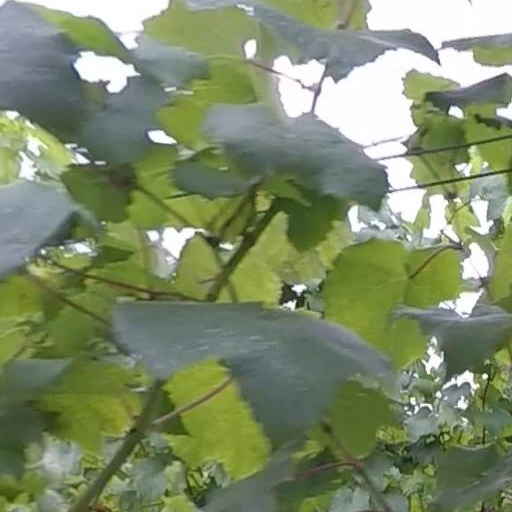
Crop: grape